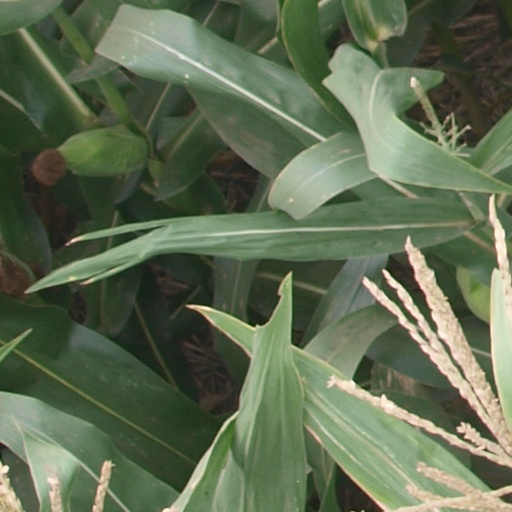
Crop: maize; corn